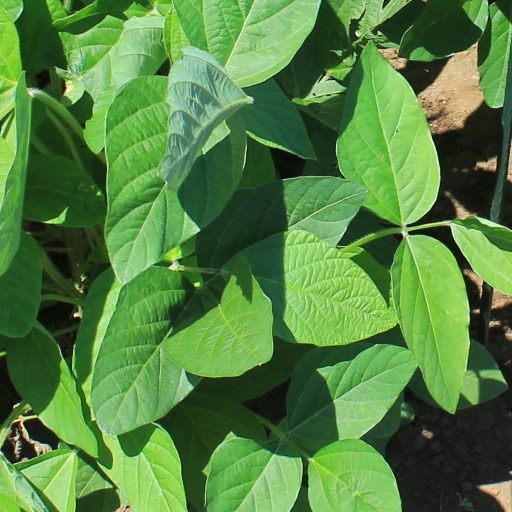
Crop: soybean